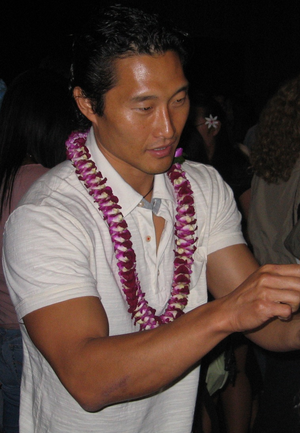
Jin-Soo Kwon
Jin-Soo Kwon er en fiktiv karakter i den amerikanske tv-serie Lost, spillet af Daniel Dae Kim.